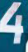
Number: 4